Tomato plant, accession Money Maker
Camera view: horizontal (90 deg, fisheye); turntable rotation: 0 degrees
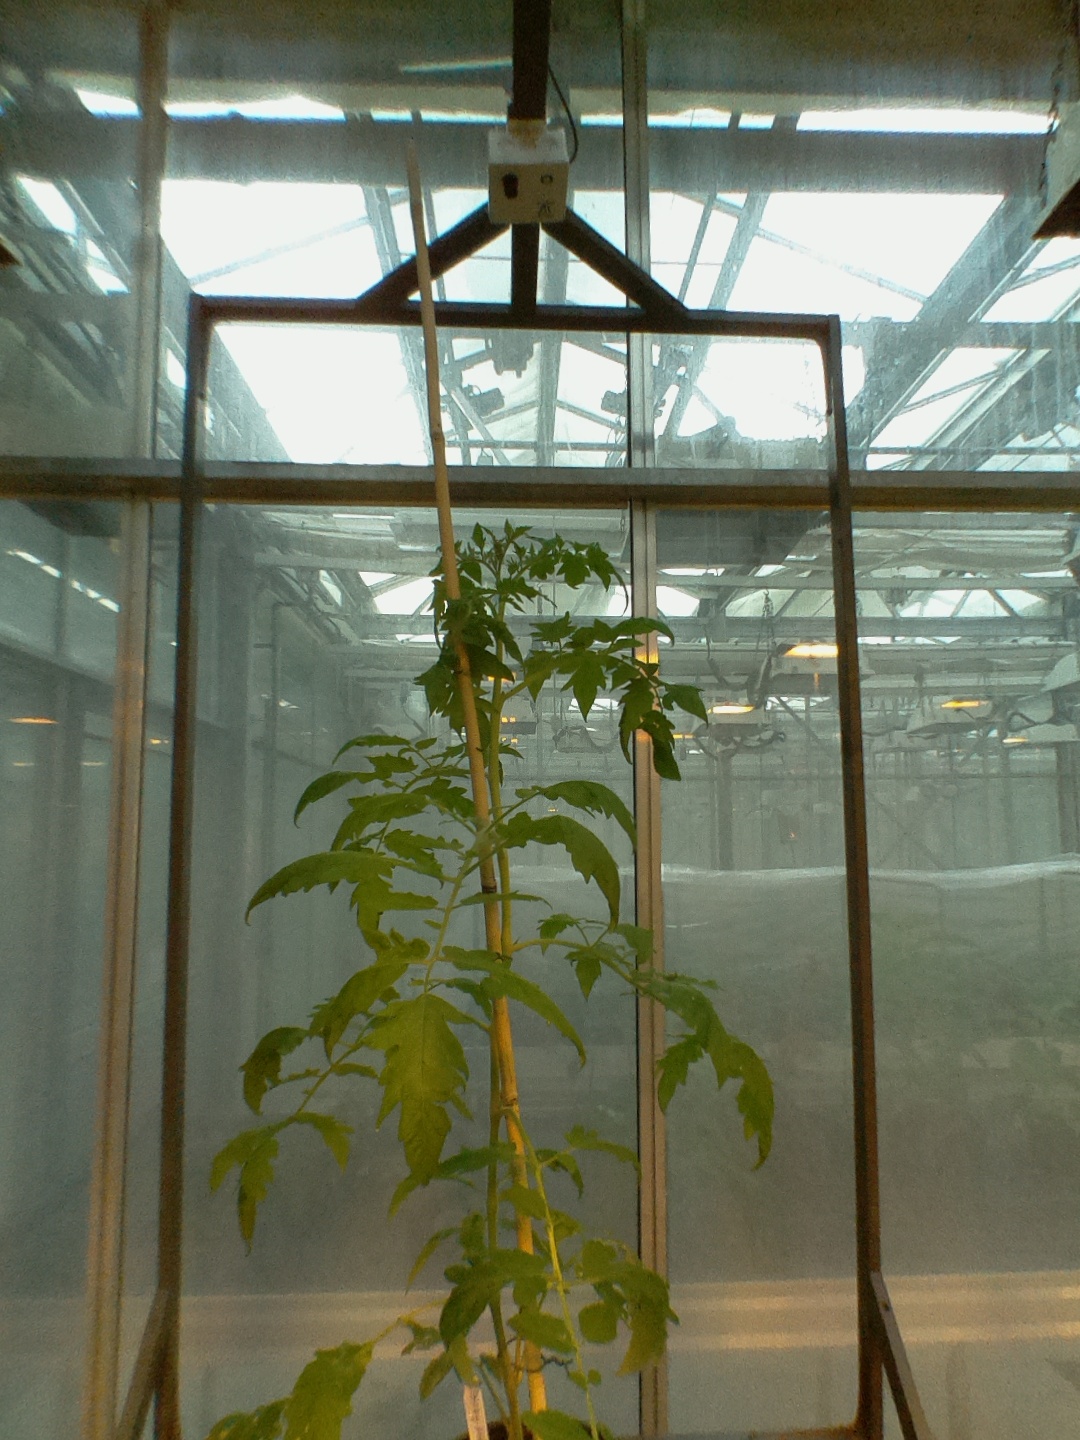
BBCH growth stage 53: 3 inflorescences visible